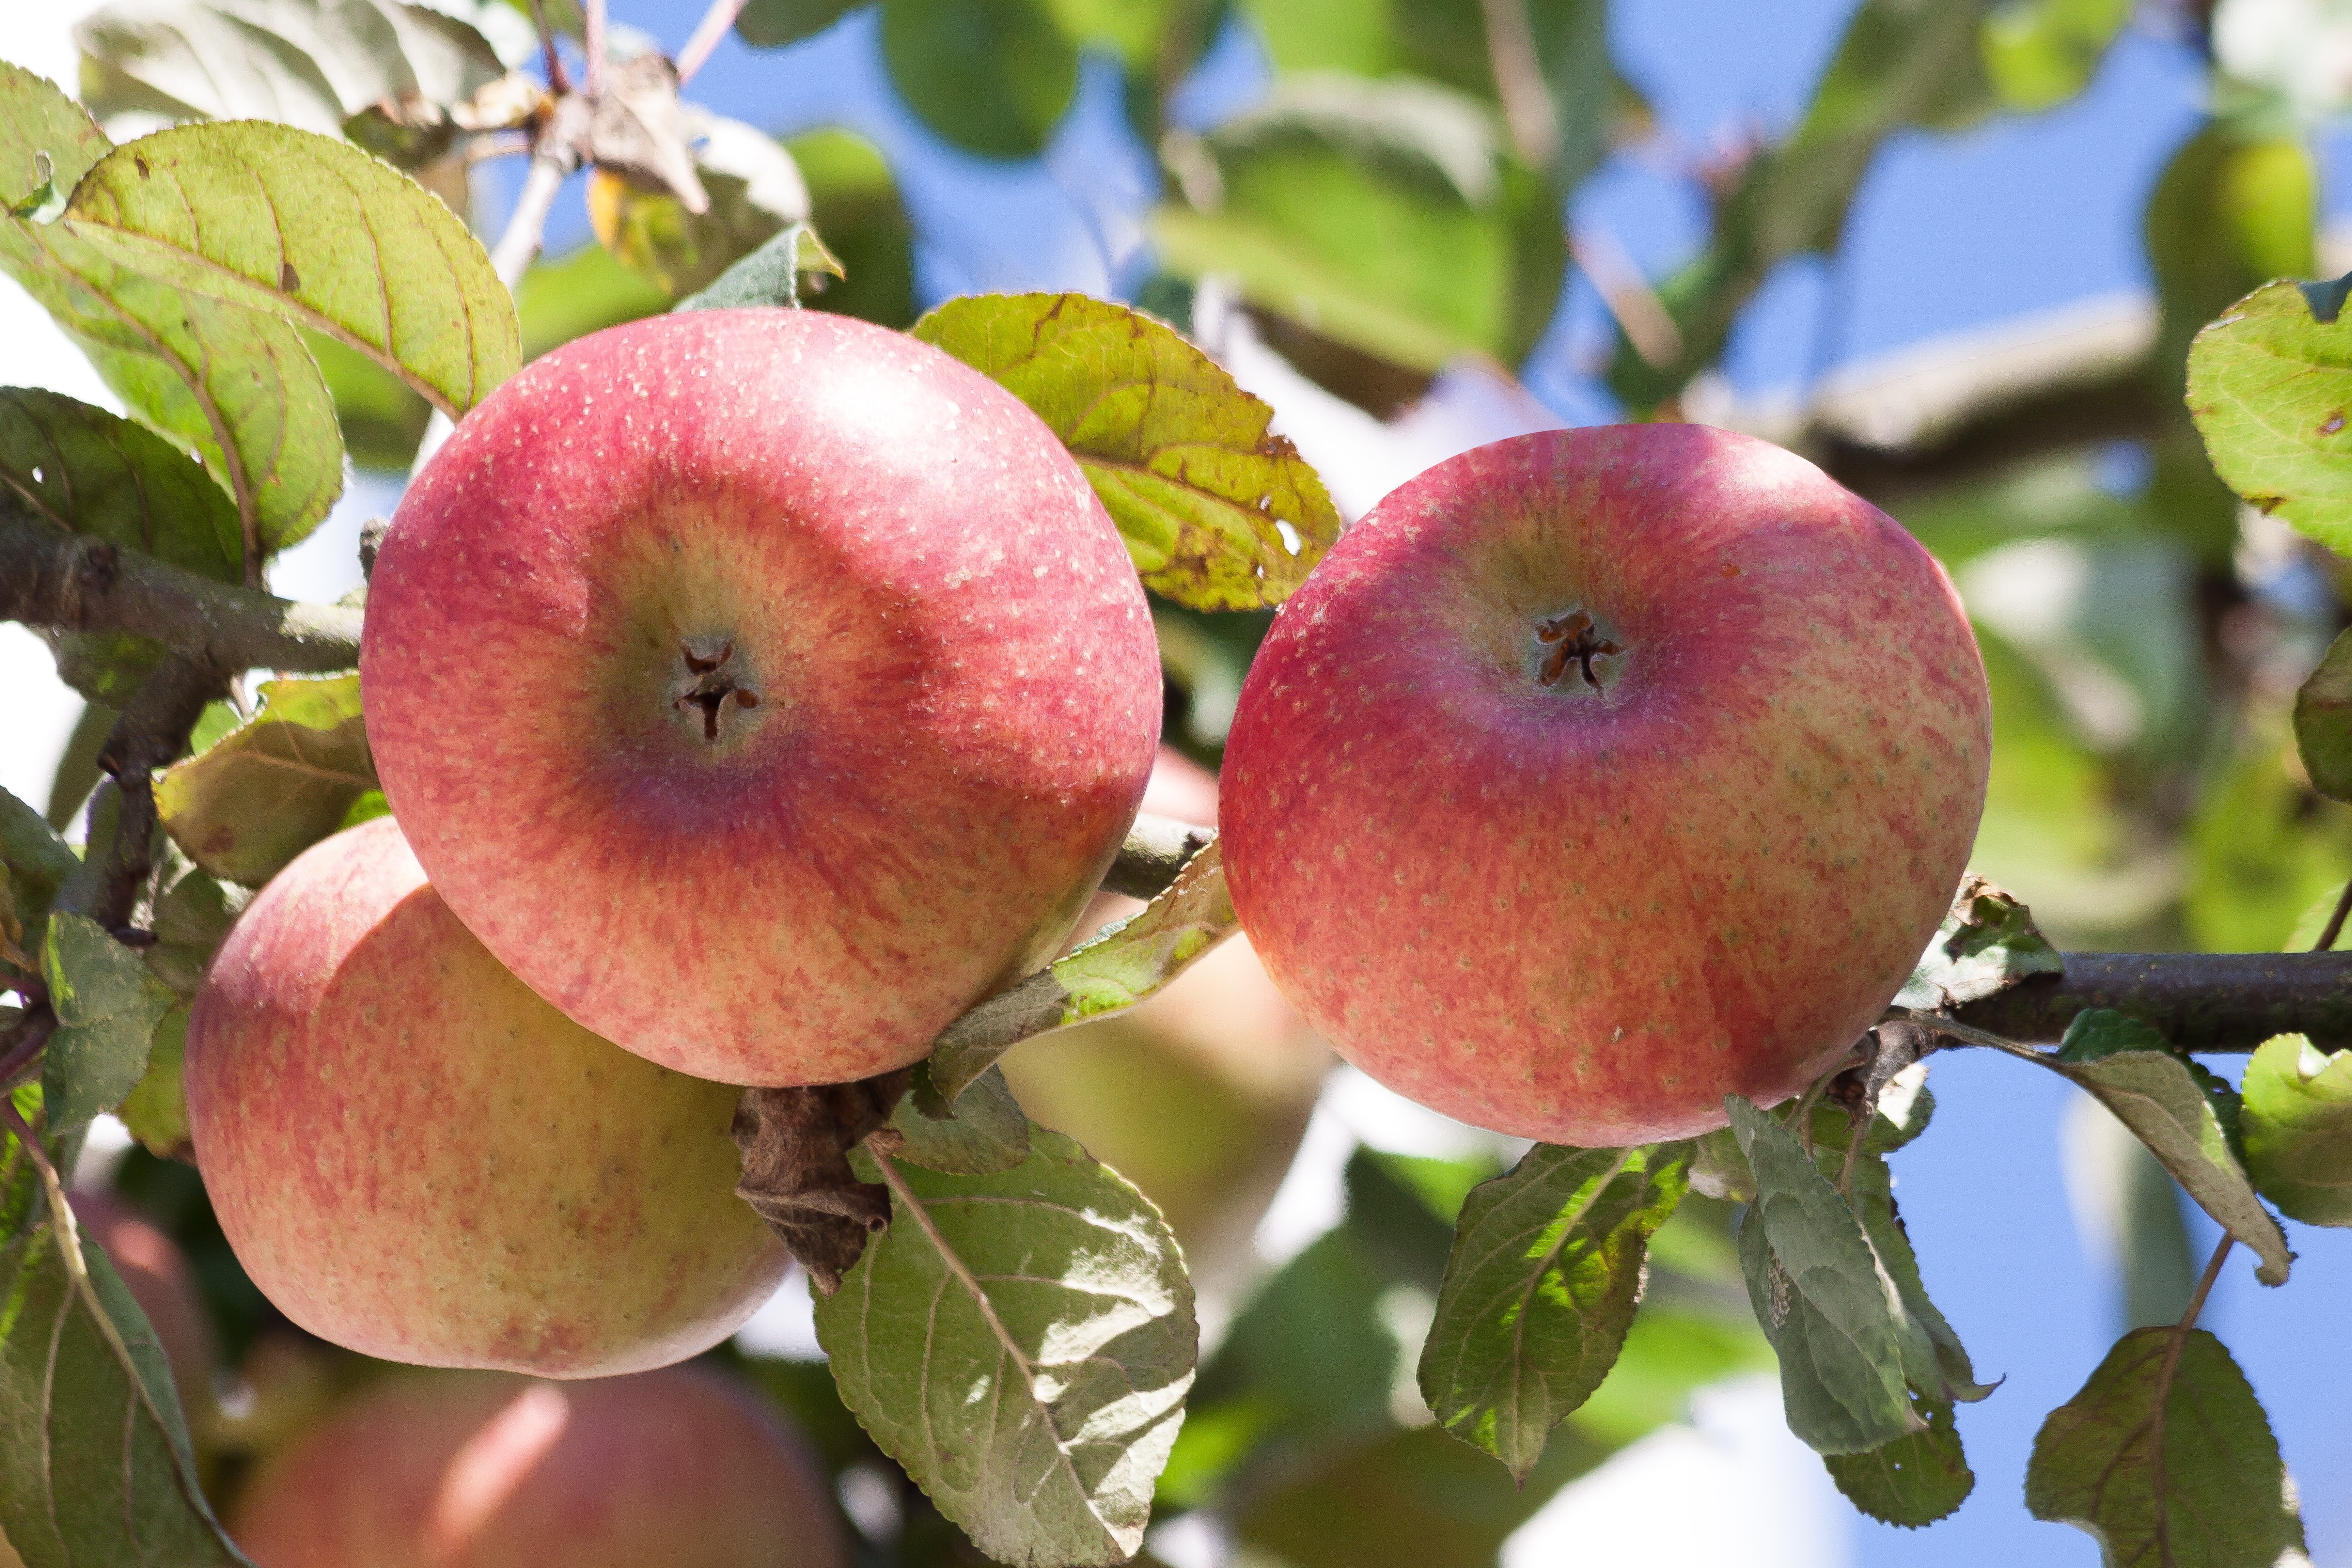
apple, branch, plant, fruit, flower, ripe, food, red, harvest, produce, autumn, healthy, delicious, vitamins, apple tree, flowering plant, rose family, nutrients, culture of apple, land plant, rose order, malus domestica